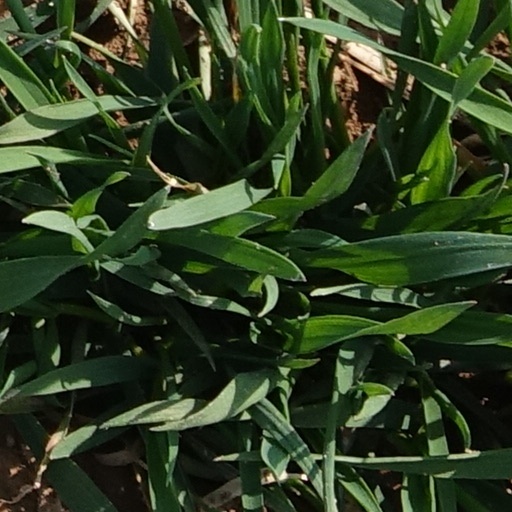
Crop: wheat